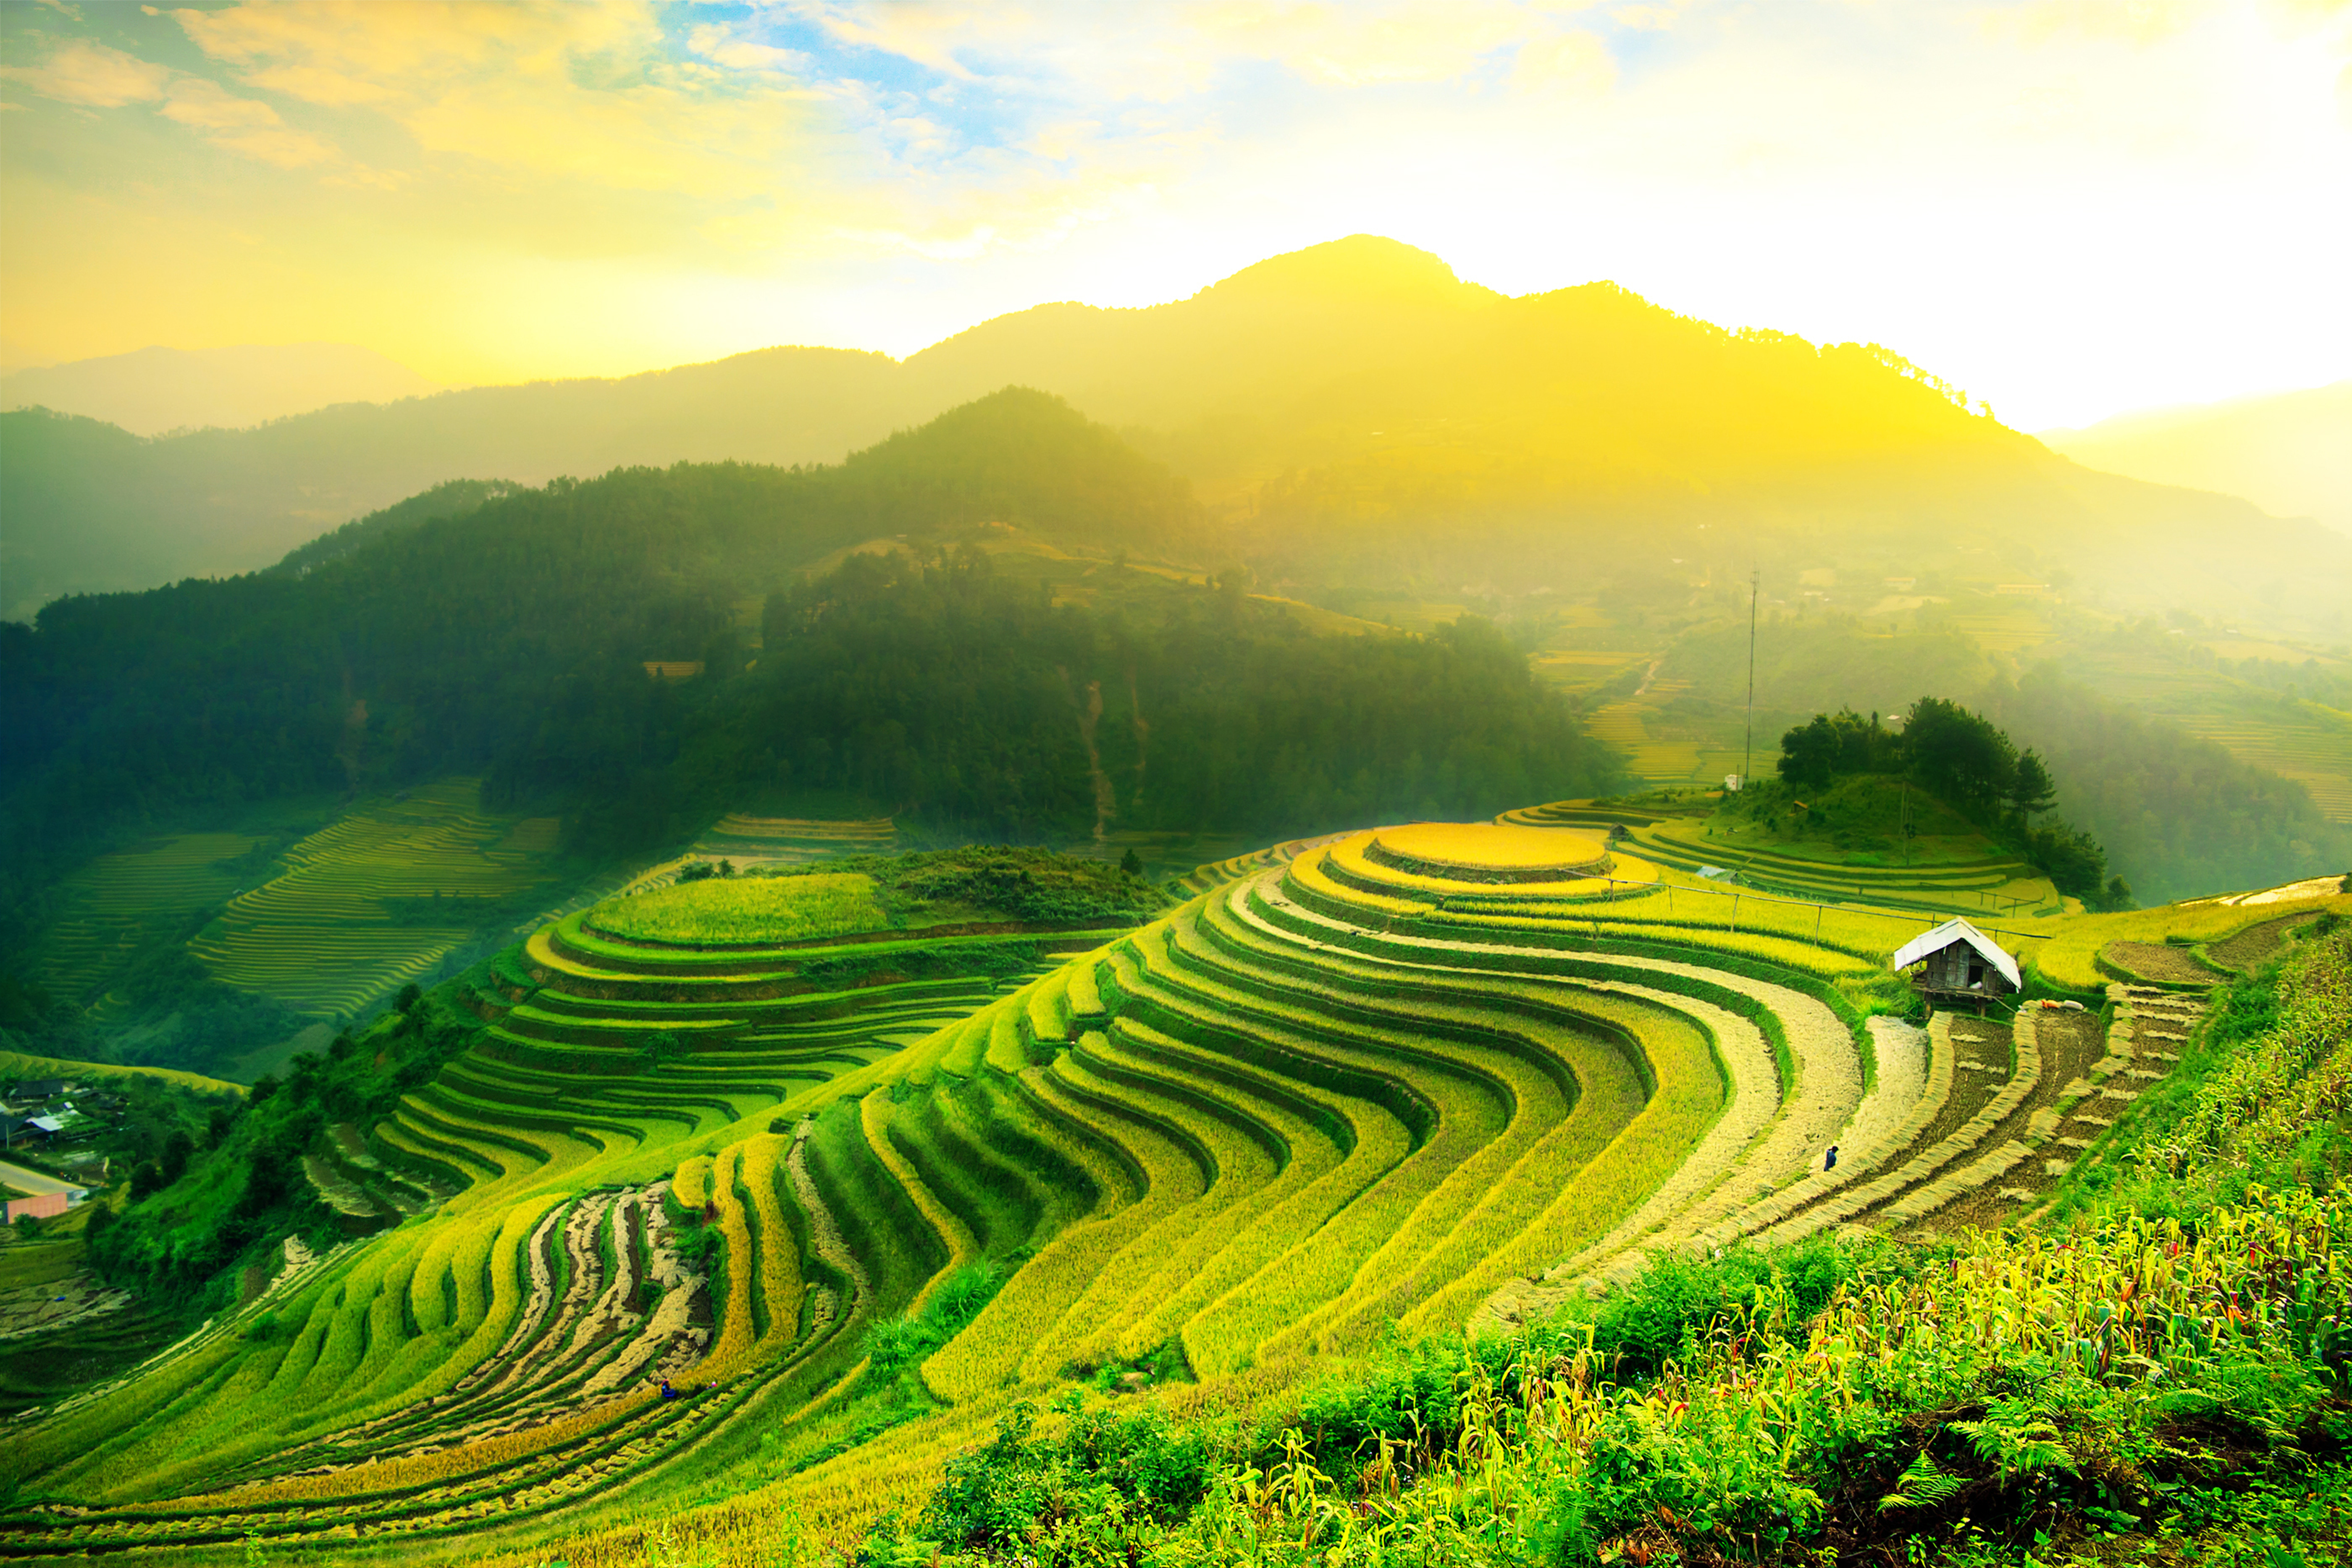
nature, terrace, highland, plantation, landscape, field, agriculture, paddy field, rural area, hill station, hill, grassland, crop